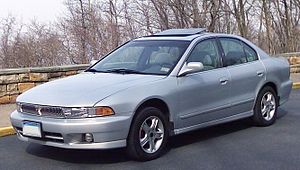
Mitsubishi Galant (8. generation)
Mitsubishi Galant er en bilmodel fra Mitsubishi. Ottende generation blev introduceret i august 1996 og blev bygget frem til 2003. Modellen fandtes både som 4-dørs sedan og som 5-dørs stationcar.